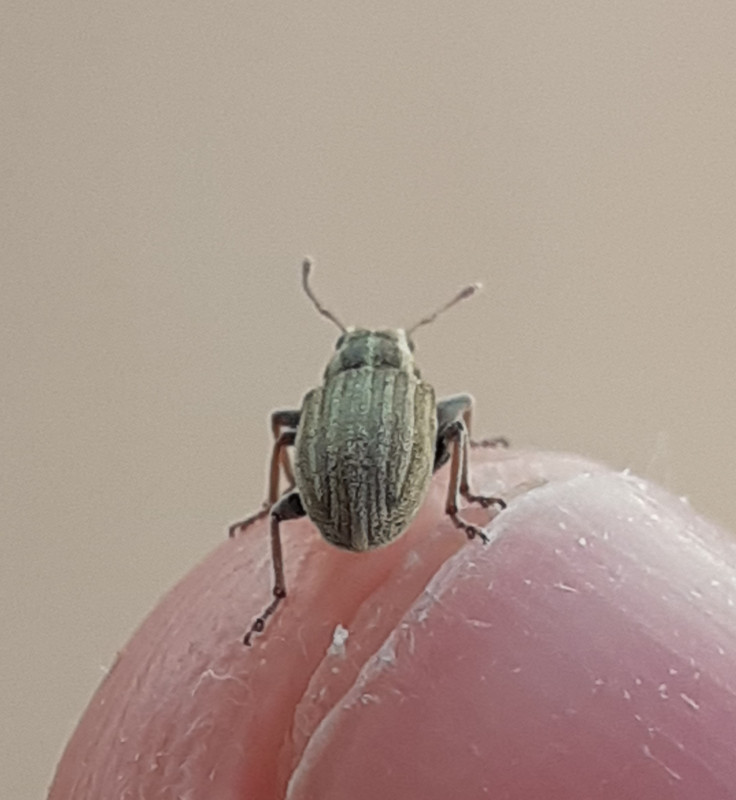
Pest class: pea_leaf_weevil